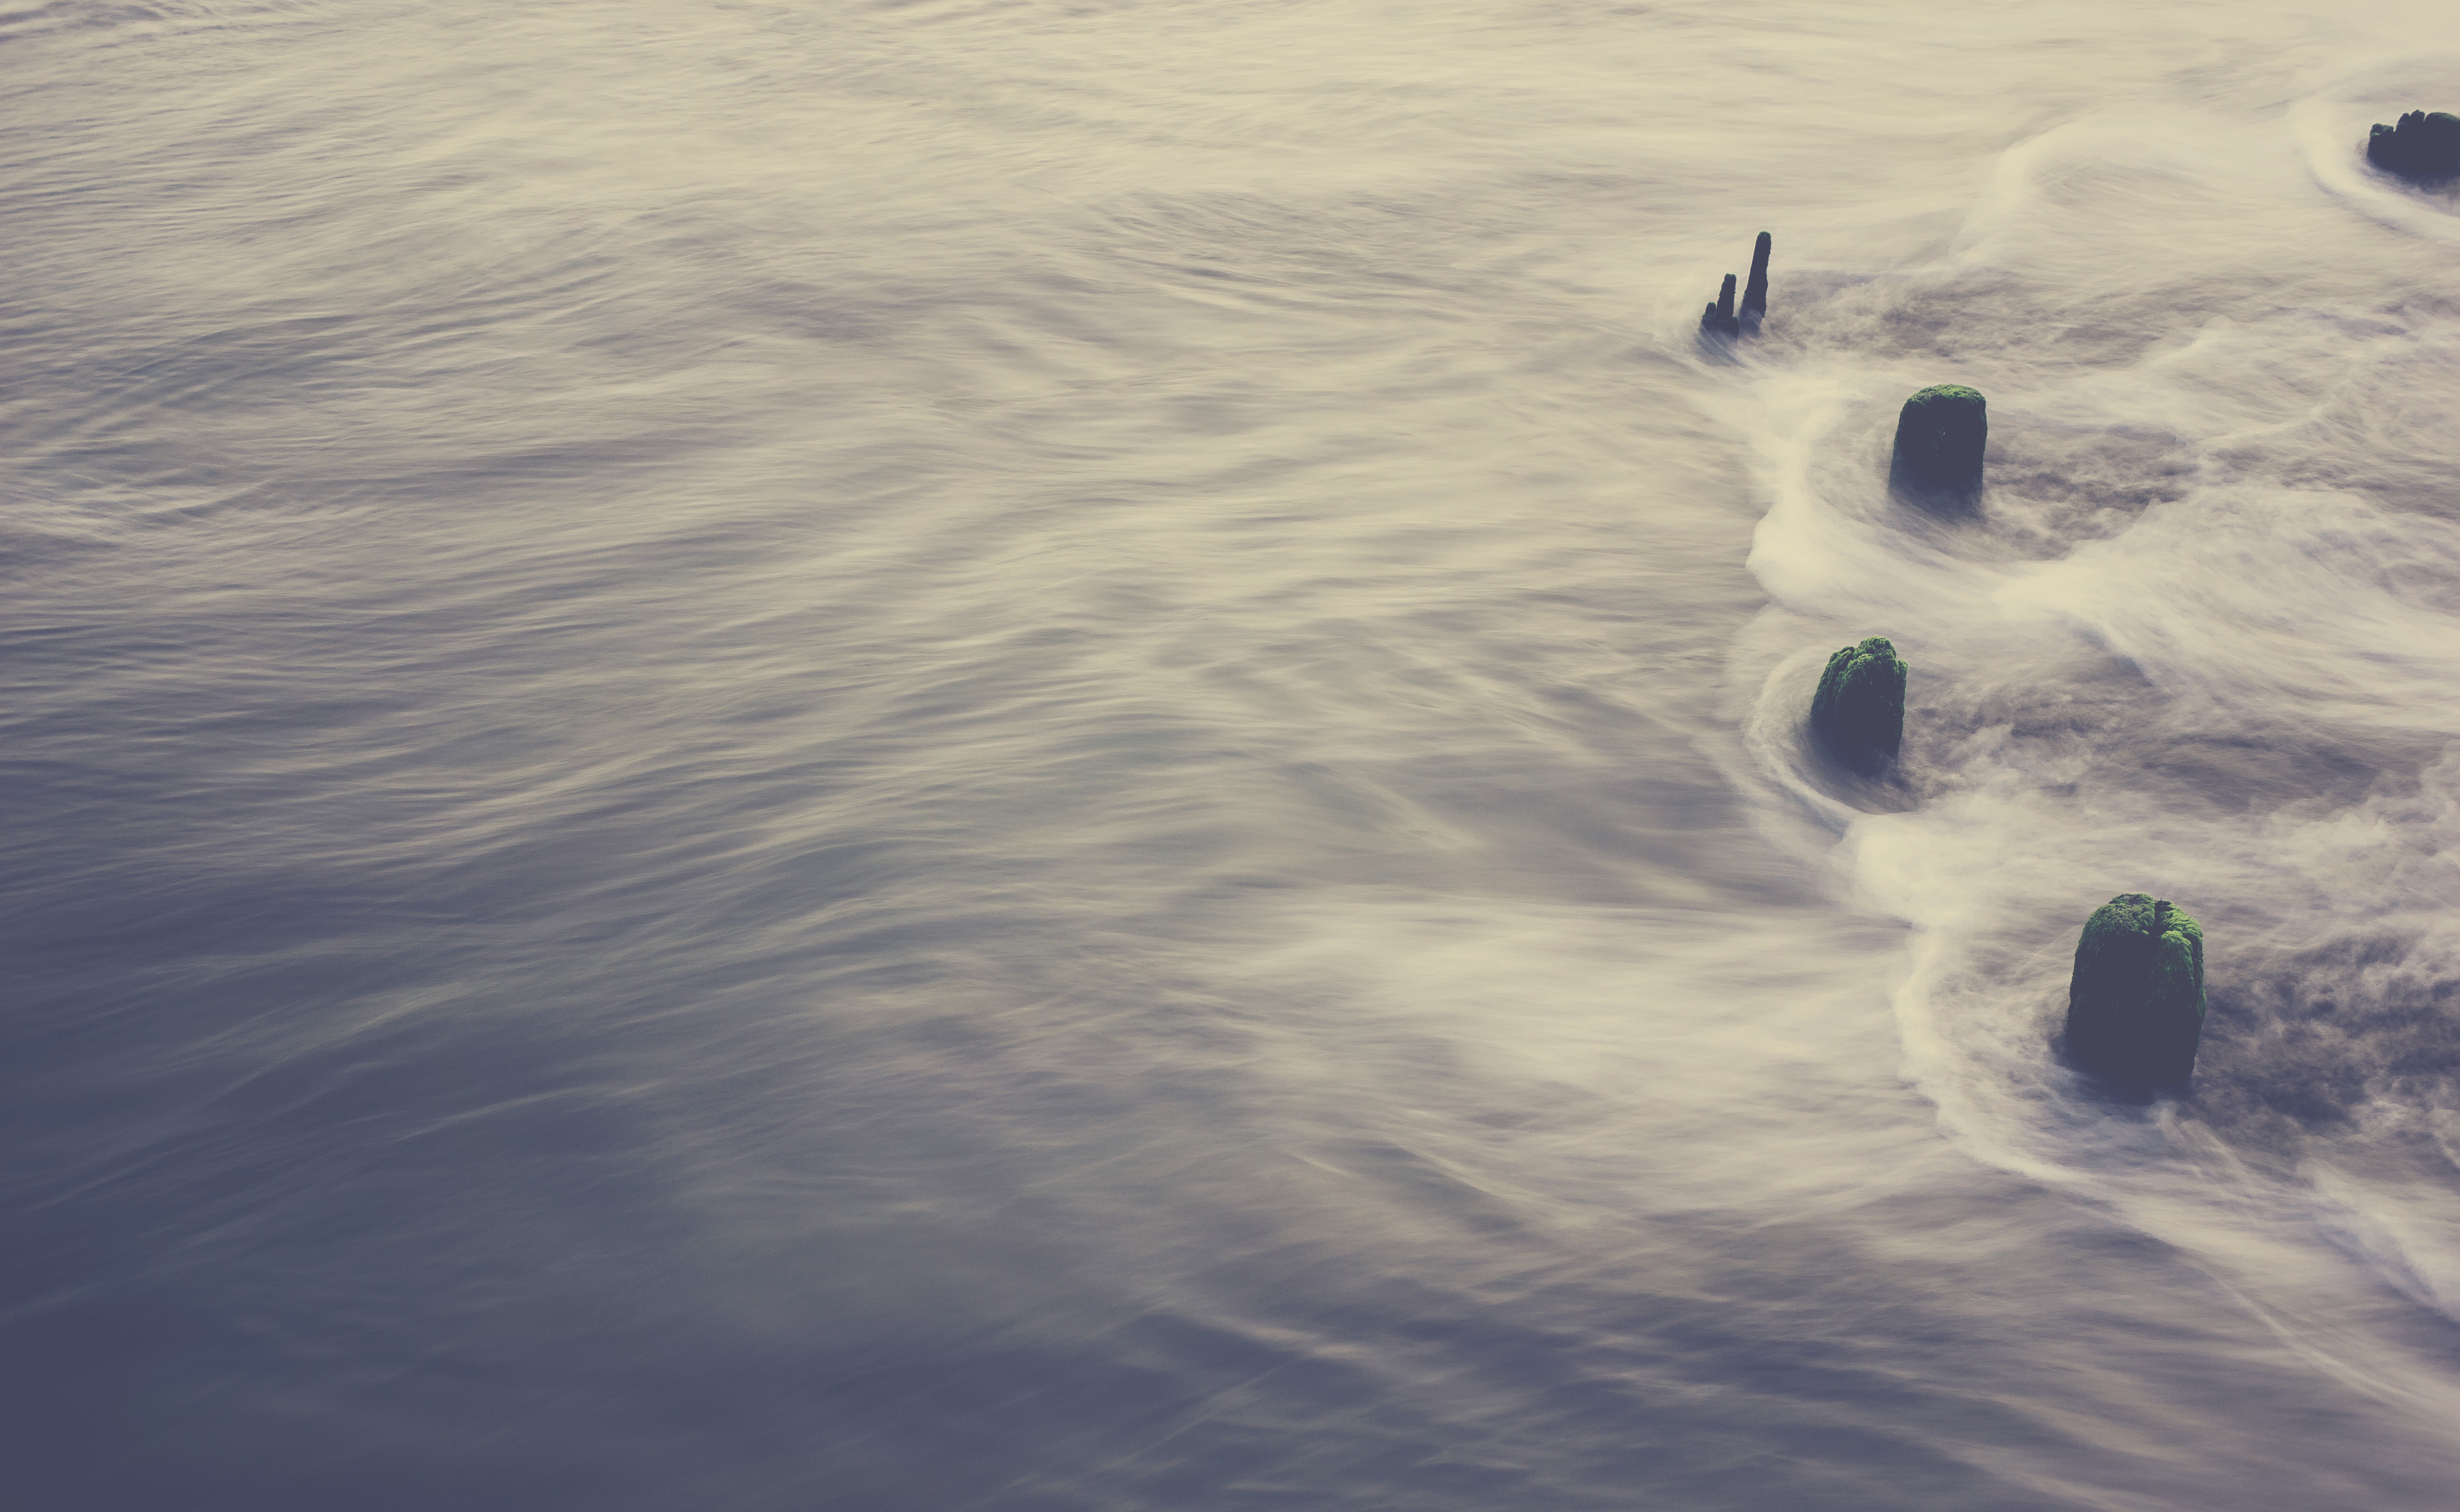
sea, coast, water, sand, ocean, post, cloud, sky, wave, ripple, reflection, water bird, atmosphere of earth, wind wave